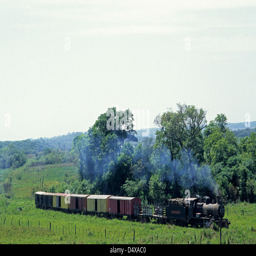
a mixed freight train running through the countryside